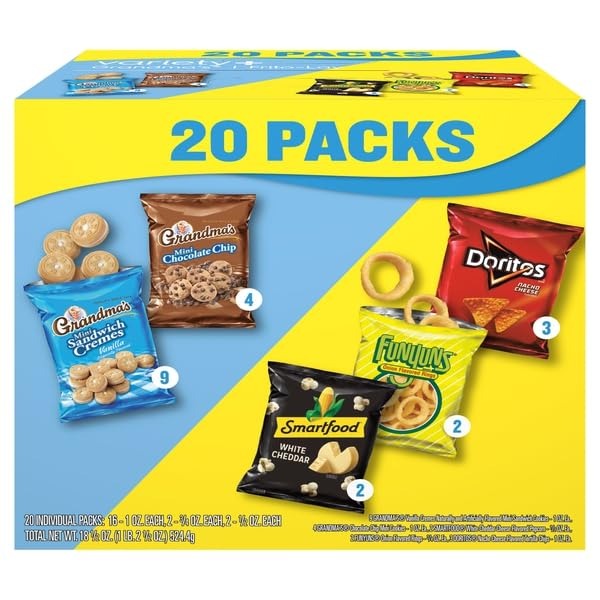
Item Name: Frito-Lay Sweet & Salty Mix with Sabritas and Gamesa VP Box 20ct
Value: nan
Unit: None

Price: 10.46